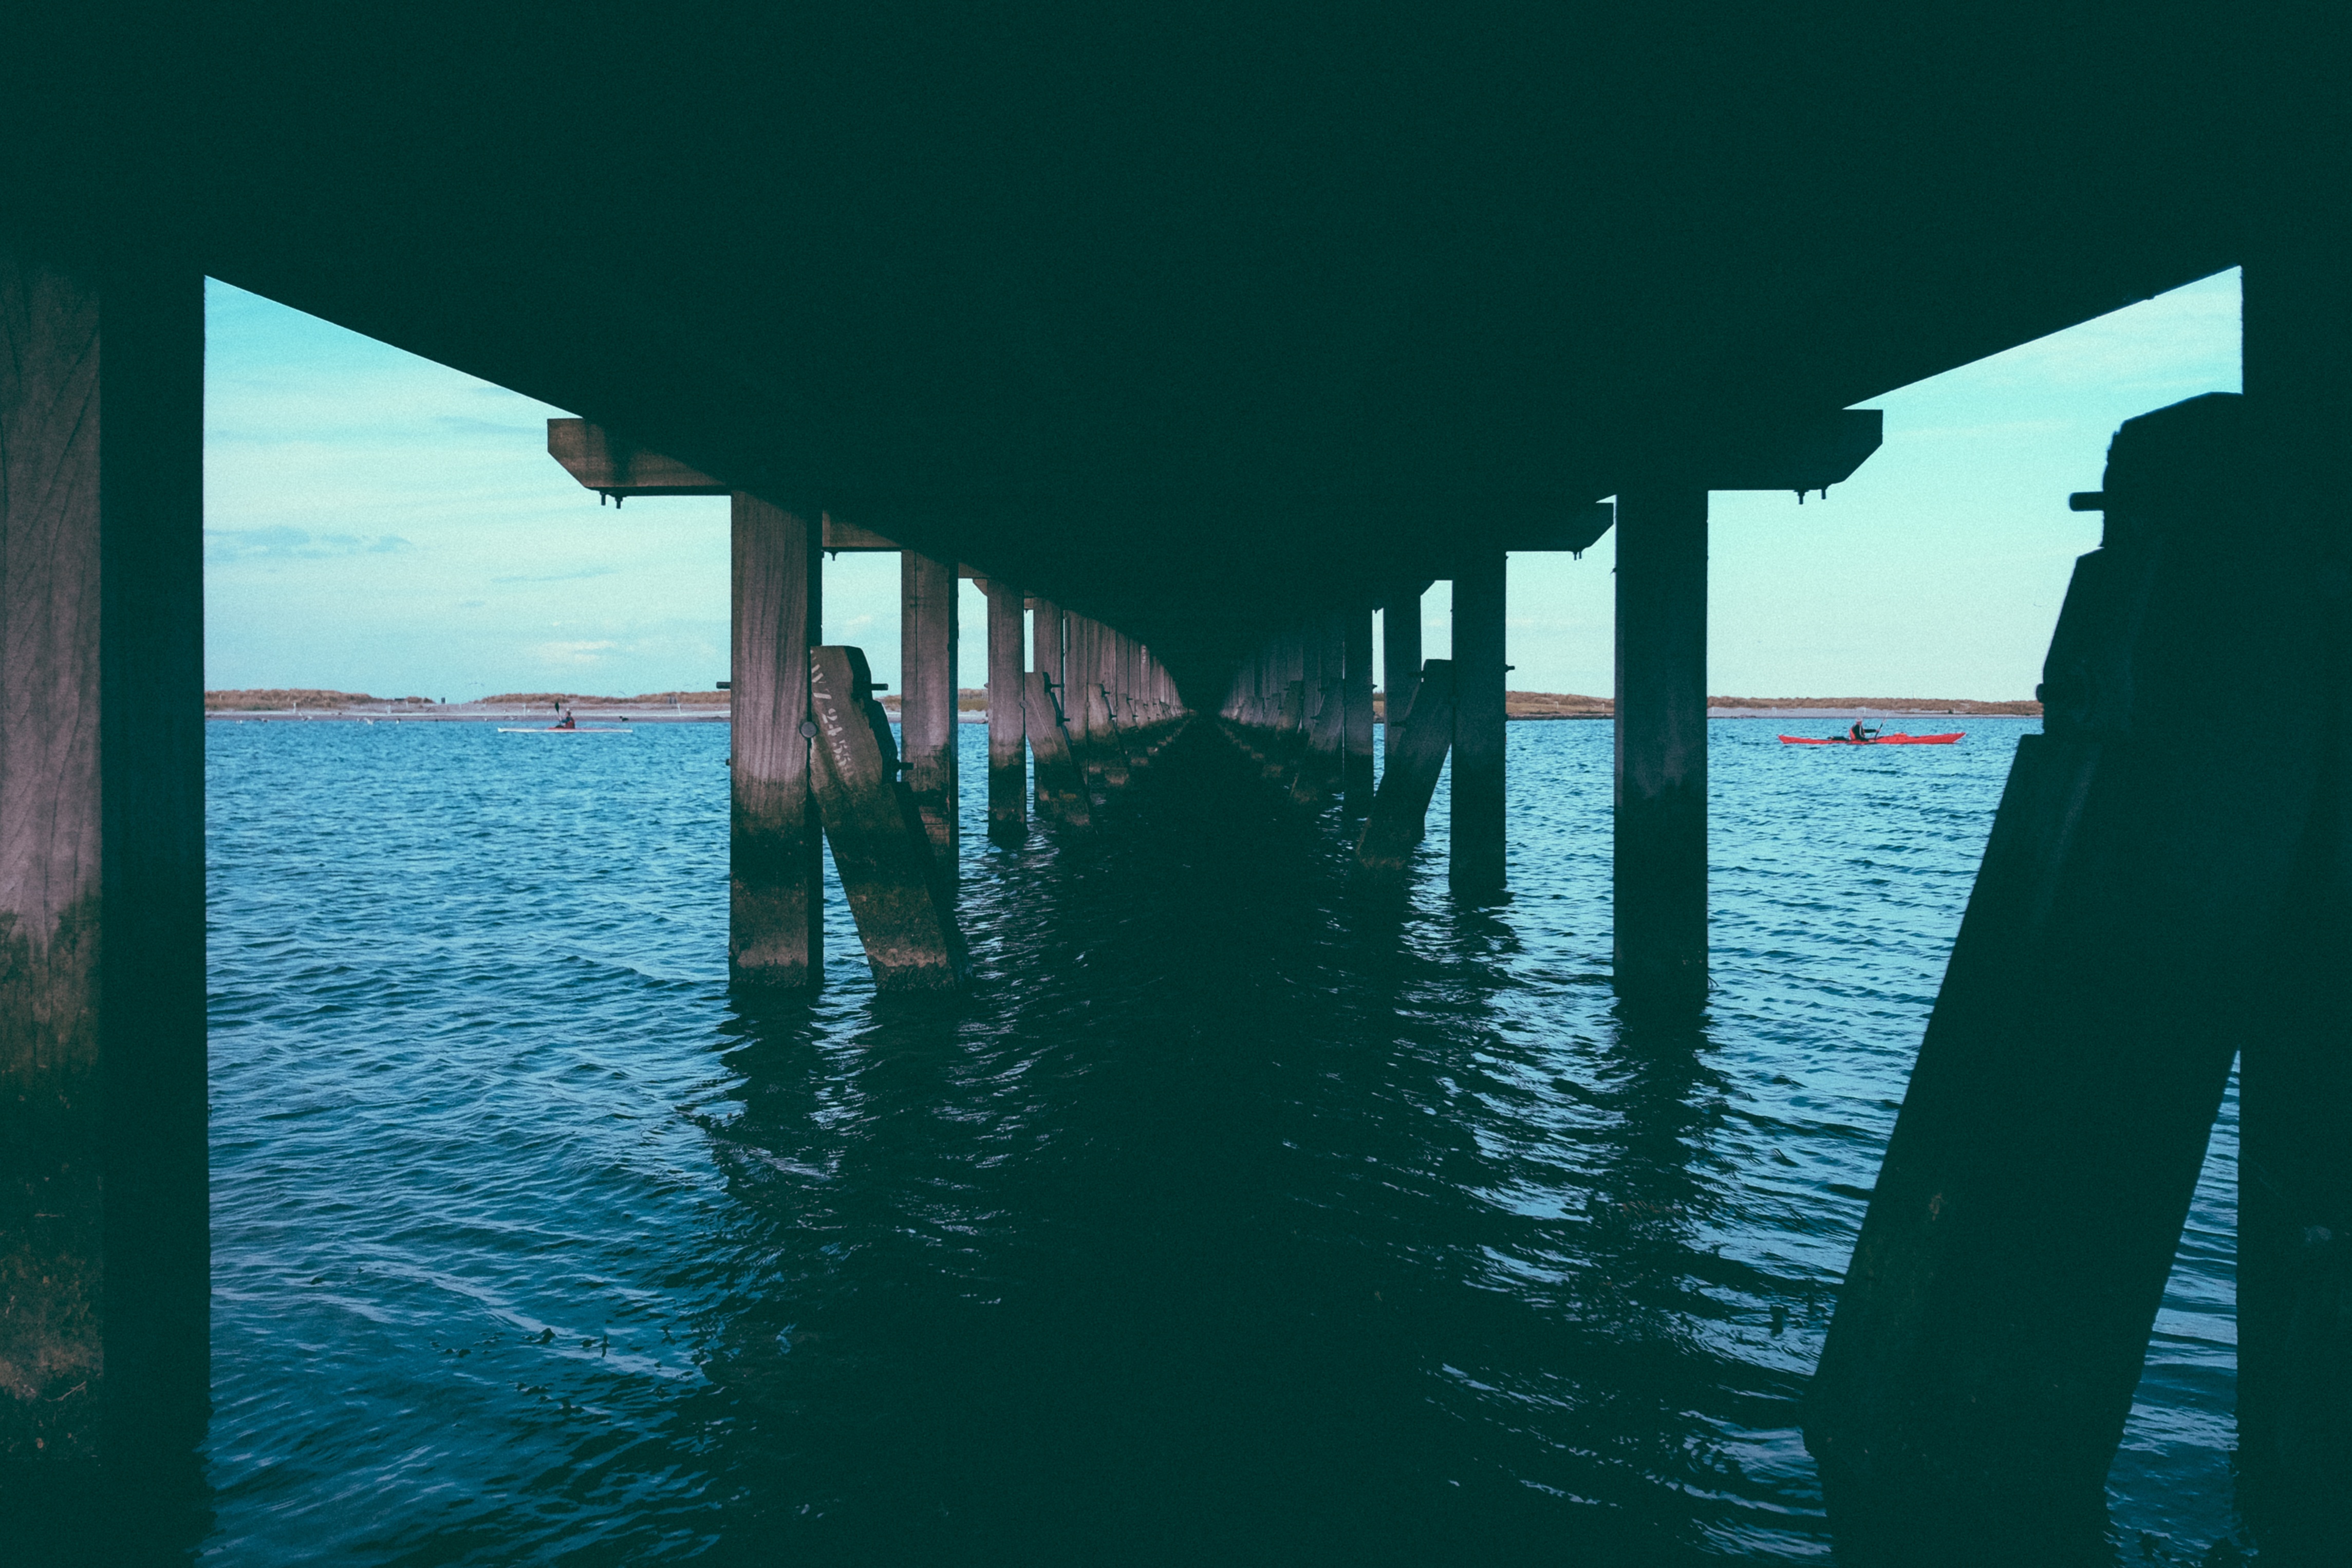
sea, water, ocean, horizon, sunlight, wave, reflection, bay